Makomanai Open Stadium

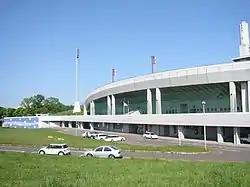

The Makomanai Sekisui Heim Stadium is a multi-purpose stadium in Sapporo, Japan. During the 1972 Winter Olympics, it hosted the opening ceremonies and the speed skating events. Located inside the Makomanai Park, the stadium holds 17,324 people.